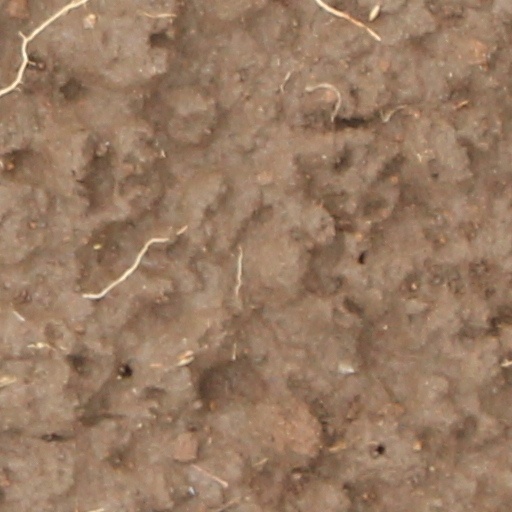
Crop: wheat